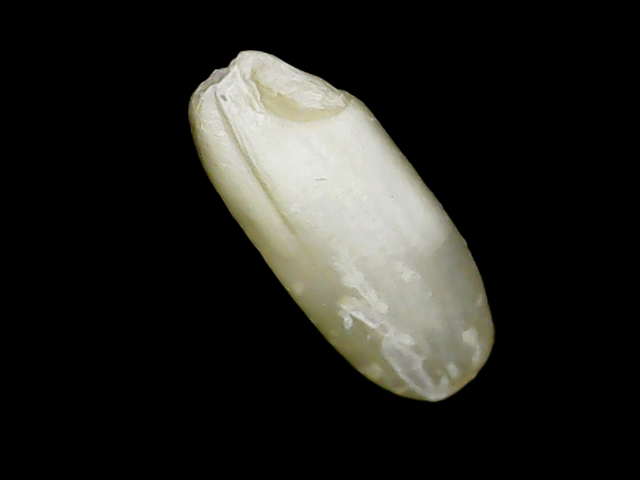
Rice variety: Binadhan24